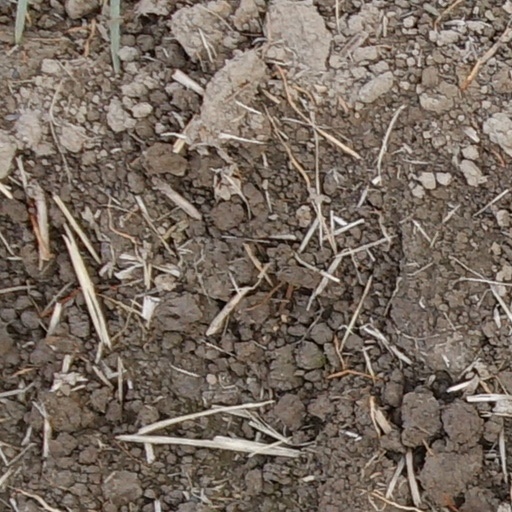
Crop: wheat